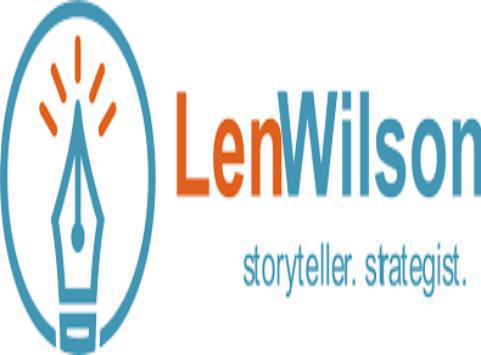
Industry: Sports